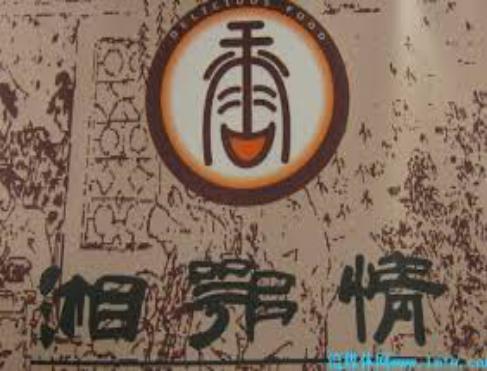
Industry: Food